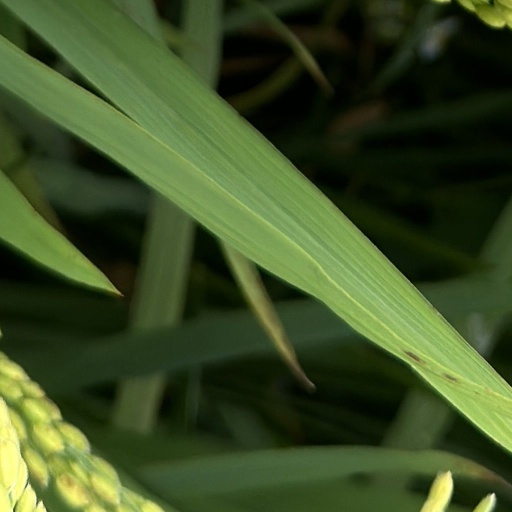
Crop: rice